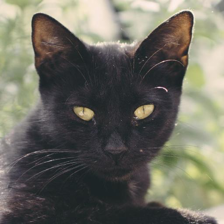
Label: animals